Nargiz Birk-Petersen

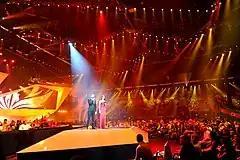
Eldar Gasimov and Birk-Petersen on the Eurovision Song Contest stage

Birk-Petersen was born and raised in Baku and attended secondary school in the Sabail district. At the age of 16, she began studying law at Khazar University. During her studies, she joined the university's student television station as a reporter for the English-language news program.